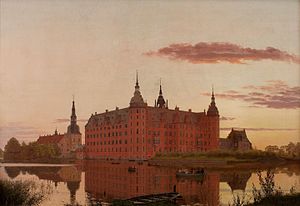
Frederiksborg Slot / Historie / Frederiksborg Slot opføres
Christen Købke, Frederiksborg Slot ved aftenbelysning, set fra Jægerbakken, 1835, Den Hirschsprungske Samling.
Frederiksborg Slot er et dansk slot i Hillerød. Slottets første del blev bygget i 1560 af Kong Frederik 2., der ved mageskifte havde overtaget herregården Hillerødsholm. Hans søn, Christian 4., rev dog det meste af faderens slot ned og byggede et nyt slot 1600-1625. Det er opført i hollandsk renæssancestil.